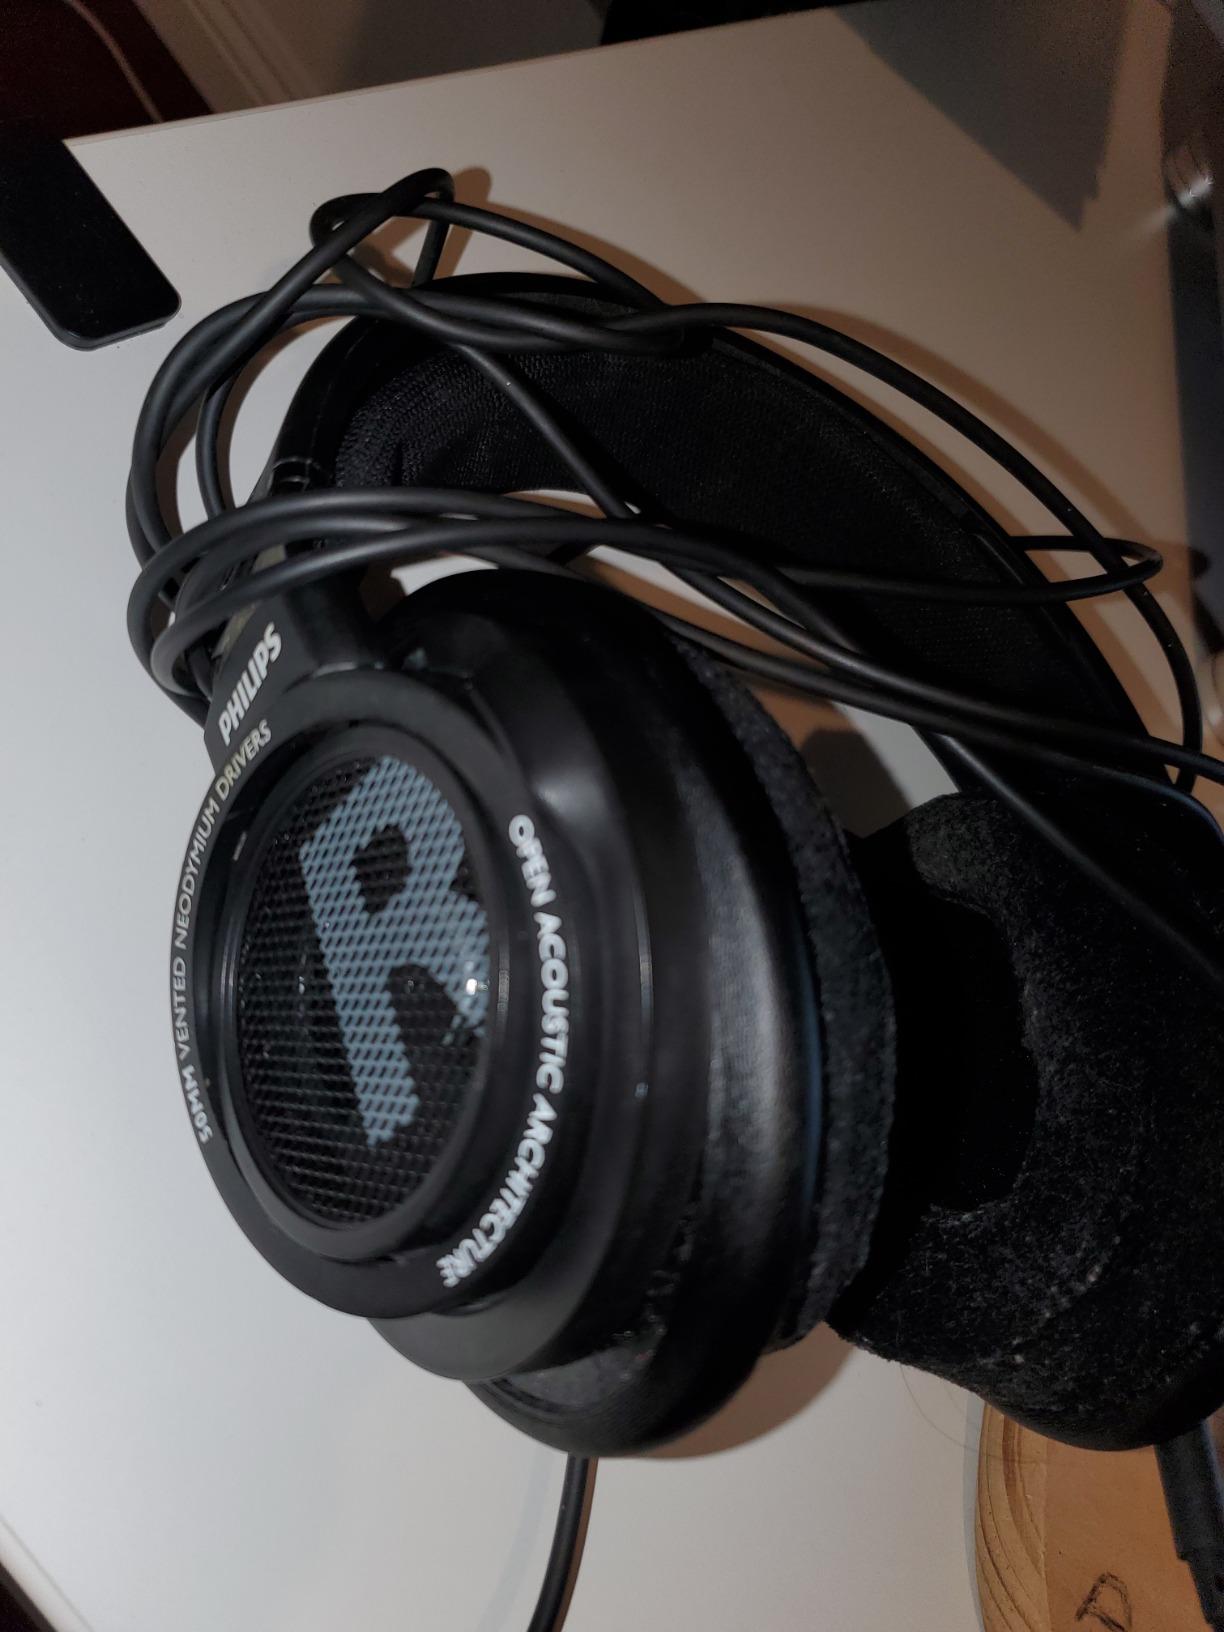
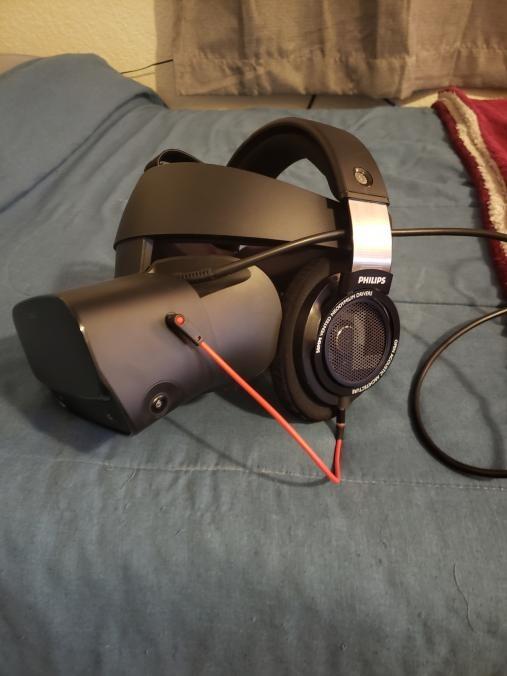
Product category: headphones
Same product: yes